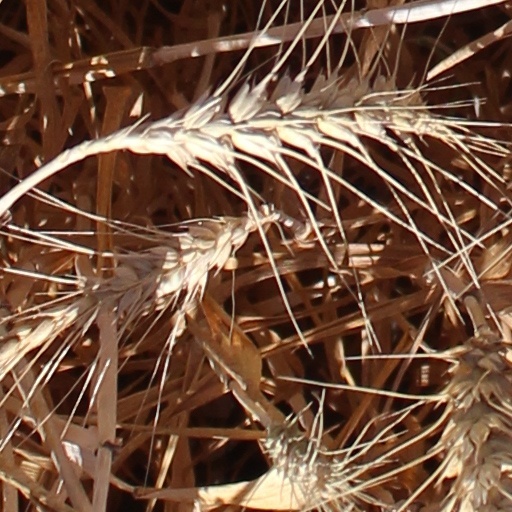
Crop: wheat